Volley gun

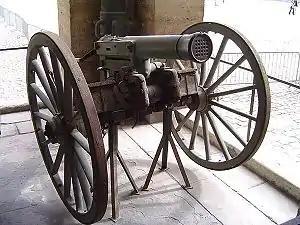
The mitrailleuse, a 19th-century volley gun

In the mid-1570s a volley gun which was capable of holding from 160 to 320 shots and firing them 4, 8, 12 or 24 bullets at a time, referred to as an 'ingen of war', was presented to the government of England. Multi-barreled artillery pieces continued in use during the 16th and 17th century. A double-barreled cannon called Elizabeth-Henry, named after Charles I's youngest children, was used by the Cavaliers during the English Civil War and fired 2oz charges or grapeshot. The barrels were wrapped in leather to prevent rusting.